Jean-Martial Bineau

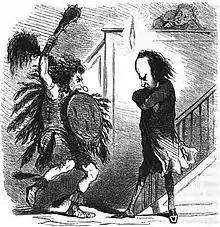

After the coup Bineau supported Louis Napoleon Bonaparte and became a member of the Consultative Commission.